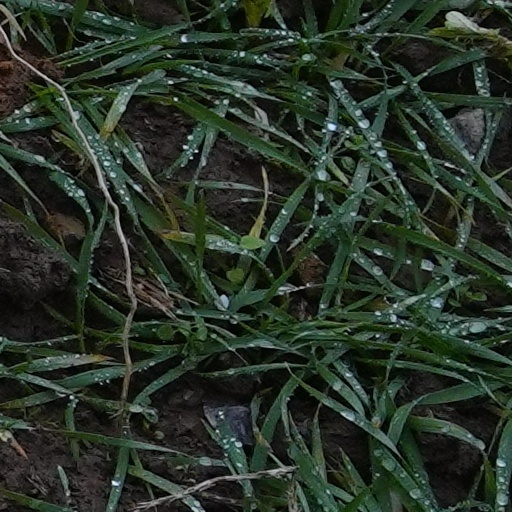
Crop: wheat